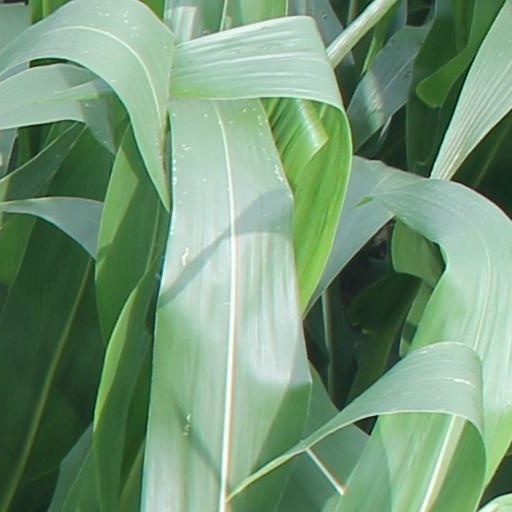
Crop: maize; corn